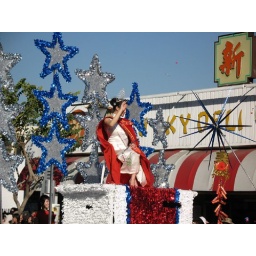
There were several variations on this basic setup: pretty girl in dress + tiara + float with stars on it